Precision approach radar

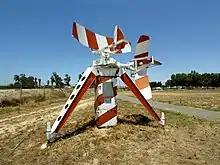
AN/TPN-12 GCA/PAR

A traditional PAR flight inspection procedure is performed without a navigation signal available to compare directly to a truth reference. A traditional PAR is flight inspected by comparing written notes between two observers, one taking notes at a truth reference system such as a theodolite and the other observer taking notes while observing the radar console; see ICAO Document 8071. The Transponder Landing System (TLS) non-traditional PAR can transmit an ILS signal that corresponds to the aircraft position relative to the precision approach. Therefore, the graphical depiction can be directly verified using Instrument Landing System (ILS) flight inspection techniques. This direct measurement removes some ambiguity from the PAR flight inspection process.